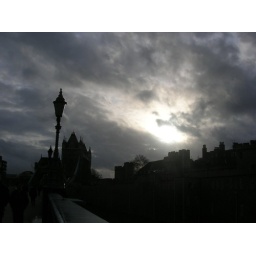
walking across tower bridge in january